Murgatroyd

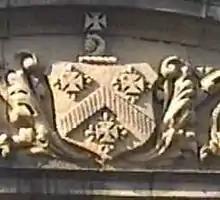
The Murgatroyd Coat of Arms as granted to Michael Murgatroyd at the turn of the 17th Century.

Murgatroyd (with variants including Murgatroid) is a surname among the English nobility, originating in Yorkshire. Its etymology, according to one source, is as follows: in 1371, a constable was appointed for the district of Warley in Yorkshire. He adopted the name of Johanus de Morgateroyde, or literally: Johanus of Moor Gate Royde or 'the district leading to the moor'.